Republic of Central Lithuania

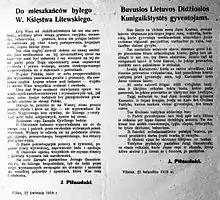
Piłsudski's bi-lingual "Proclamation to the inhabitants of the former Grand Duchy of Lithuania" (April 1919).

The ethnic composition of the area has long been disputed, since censuses from that time and place are often considered unreliable. According to the first census of the Russian Empire in 1897, known to have been intentionally falsified, the population of the Vilna Governorate was distributed as follows: Belarusians at 56.1% (including Roman Catholics), Lithuanians at 17.6%, Jews at 12.7%, Poles at 8.2%, Russians at 4.9%, Germans at 0.2%, Ukrainians at 0.1%, Tatars at 0.1%, and 'Others' at 0.1% as well.